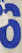
Number: 6